.38/.45 Clerke

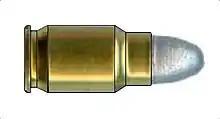
.38-45 Clerke cartridge with metallic effect

The .38/.45 Clerke (pronounced "clark"), aka .38/.45 Auto Pistol or .45/.38 Auto Pistol, is a wildcat semi-automatic pistol cartridge developed by Bo Clerke and introduced in Guns & Ammo in 1963.